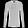
Label: Pullover